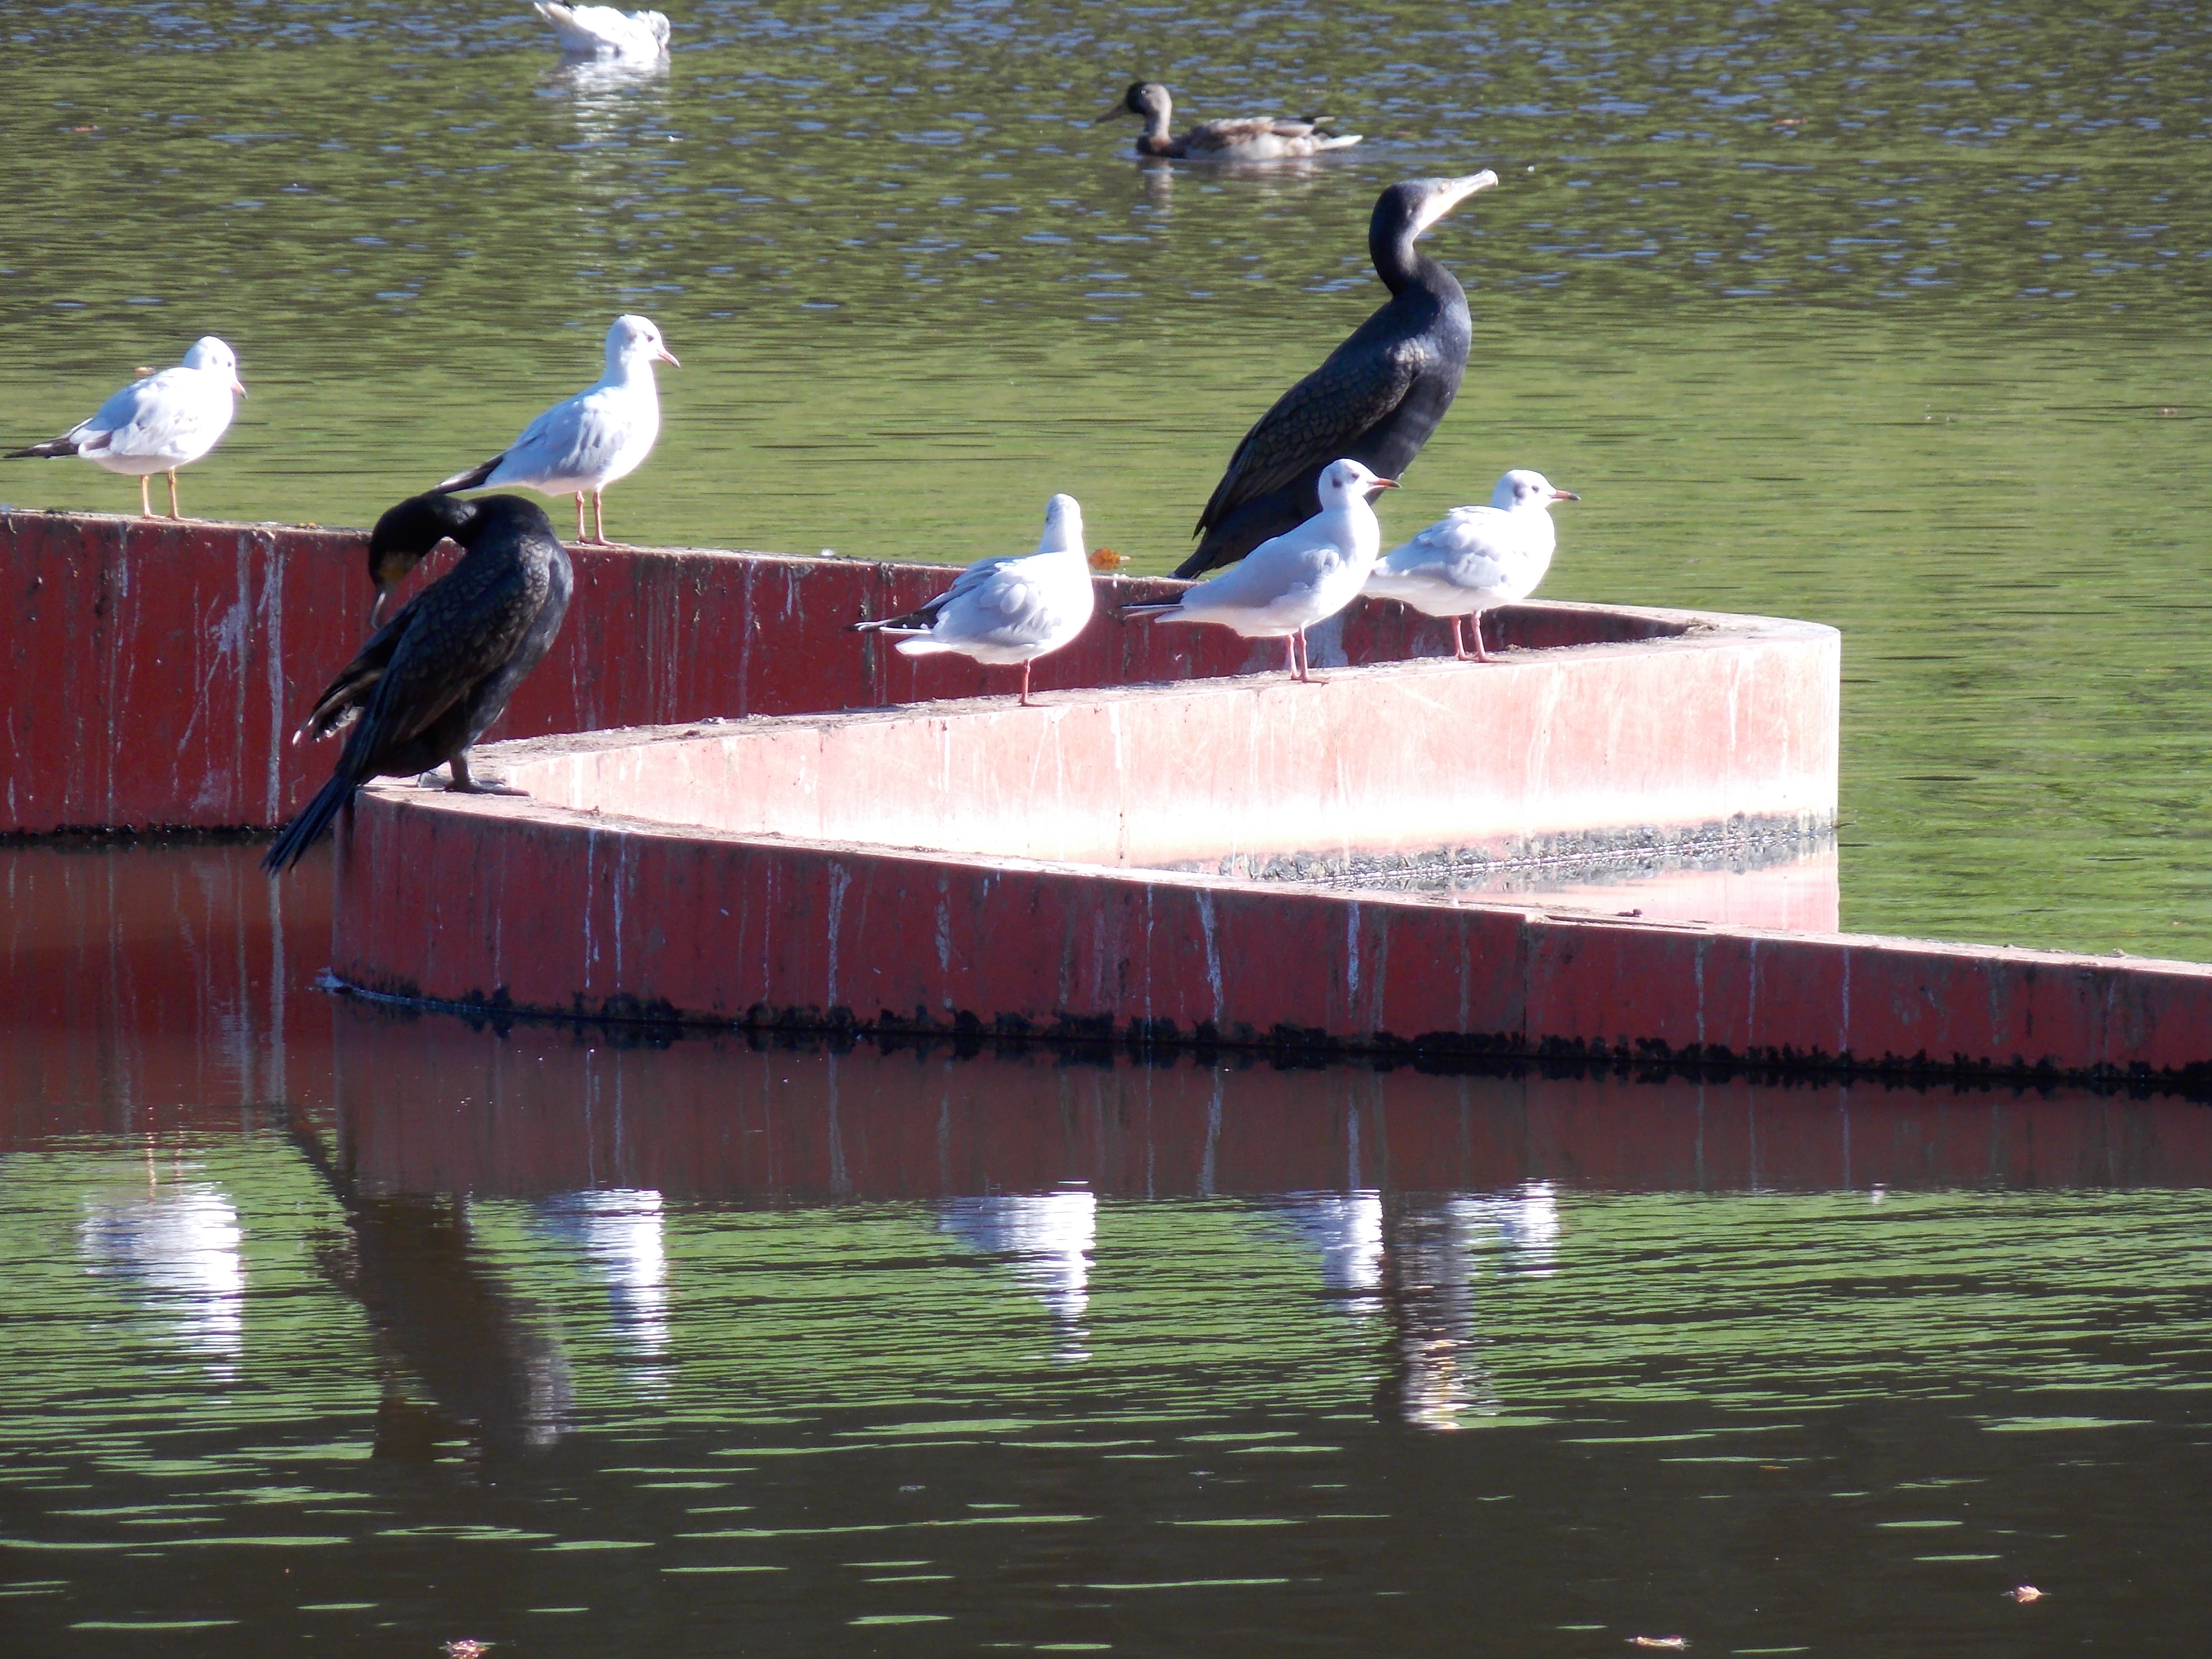
birds, black bird, white bird, sculpture, floating, Martha Pan, red sculpture, water, body of water, bird, vertebrate, water resources, reflection, liquid, lari, beak, watercourse, gull, seabird, reservoir, lake, charadriiformes, channel, water bird, river, wing, tail, wildlife, great black backed gull, loch, water feature